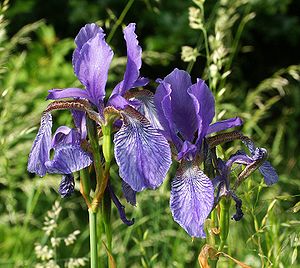
Havedam / Flora / Sumpplanter
Sibirsk iris
Havedam er en dam eller mindre sø i haven. Havedammen er siden 1970'erne blevet mere almindelig i selv mindre danske haver. Tidligere fandtes havebassiner næsten udelukkende i større parker og haveanlæg i forbindelse med godser og slotte.